Carnac stones

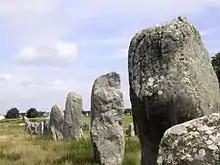
The "Ménec" alignments, the best-known megalithic site among the Carnac stones

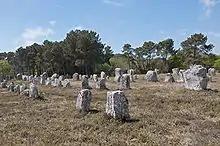
Stones in the "Kerlescan" alignments

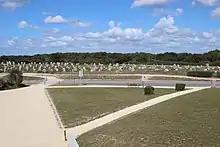
Megalithic alignments at Carnac

The Carnac stones are an exceptionally dense collection of megalithic sites near the south coast of Brittany in northwestern France, consisting of stone alignments (rows), dolmens (stone tombs), tumuli (burial mounds) and single menhirs. More than 3,000 prehistoric standing stones were hewn from local granite and erected by the pre-Celtic people of Brittany and form the largest such collection in the world. Most of the stones are within the Breton municipality of Carnac, but some to the east are within neighboring La Trinité-sur-Mer. The stones were erected at some stage during the Neolithic period, probably around 3300 BC, but some may date to as early as 4500 BC.